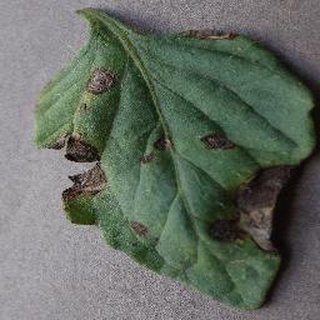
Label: tomato_early_blight